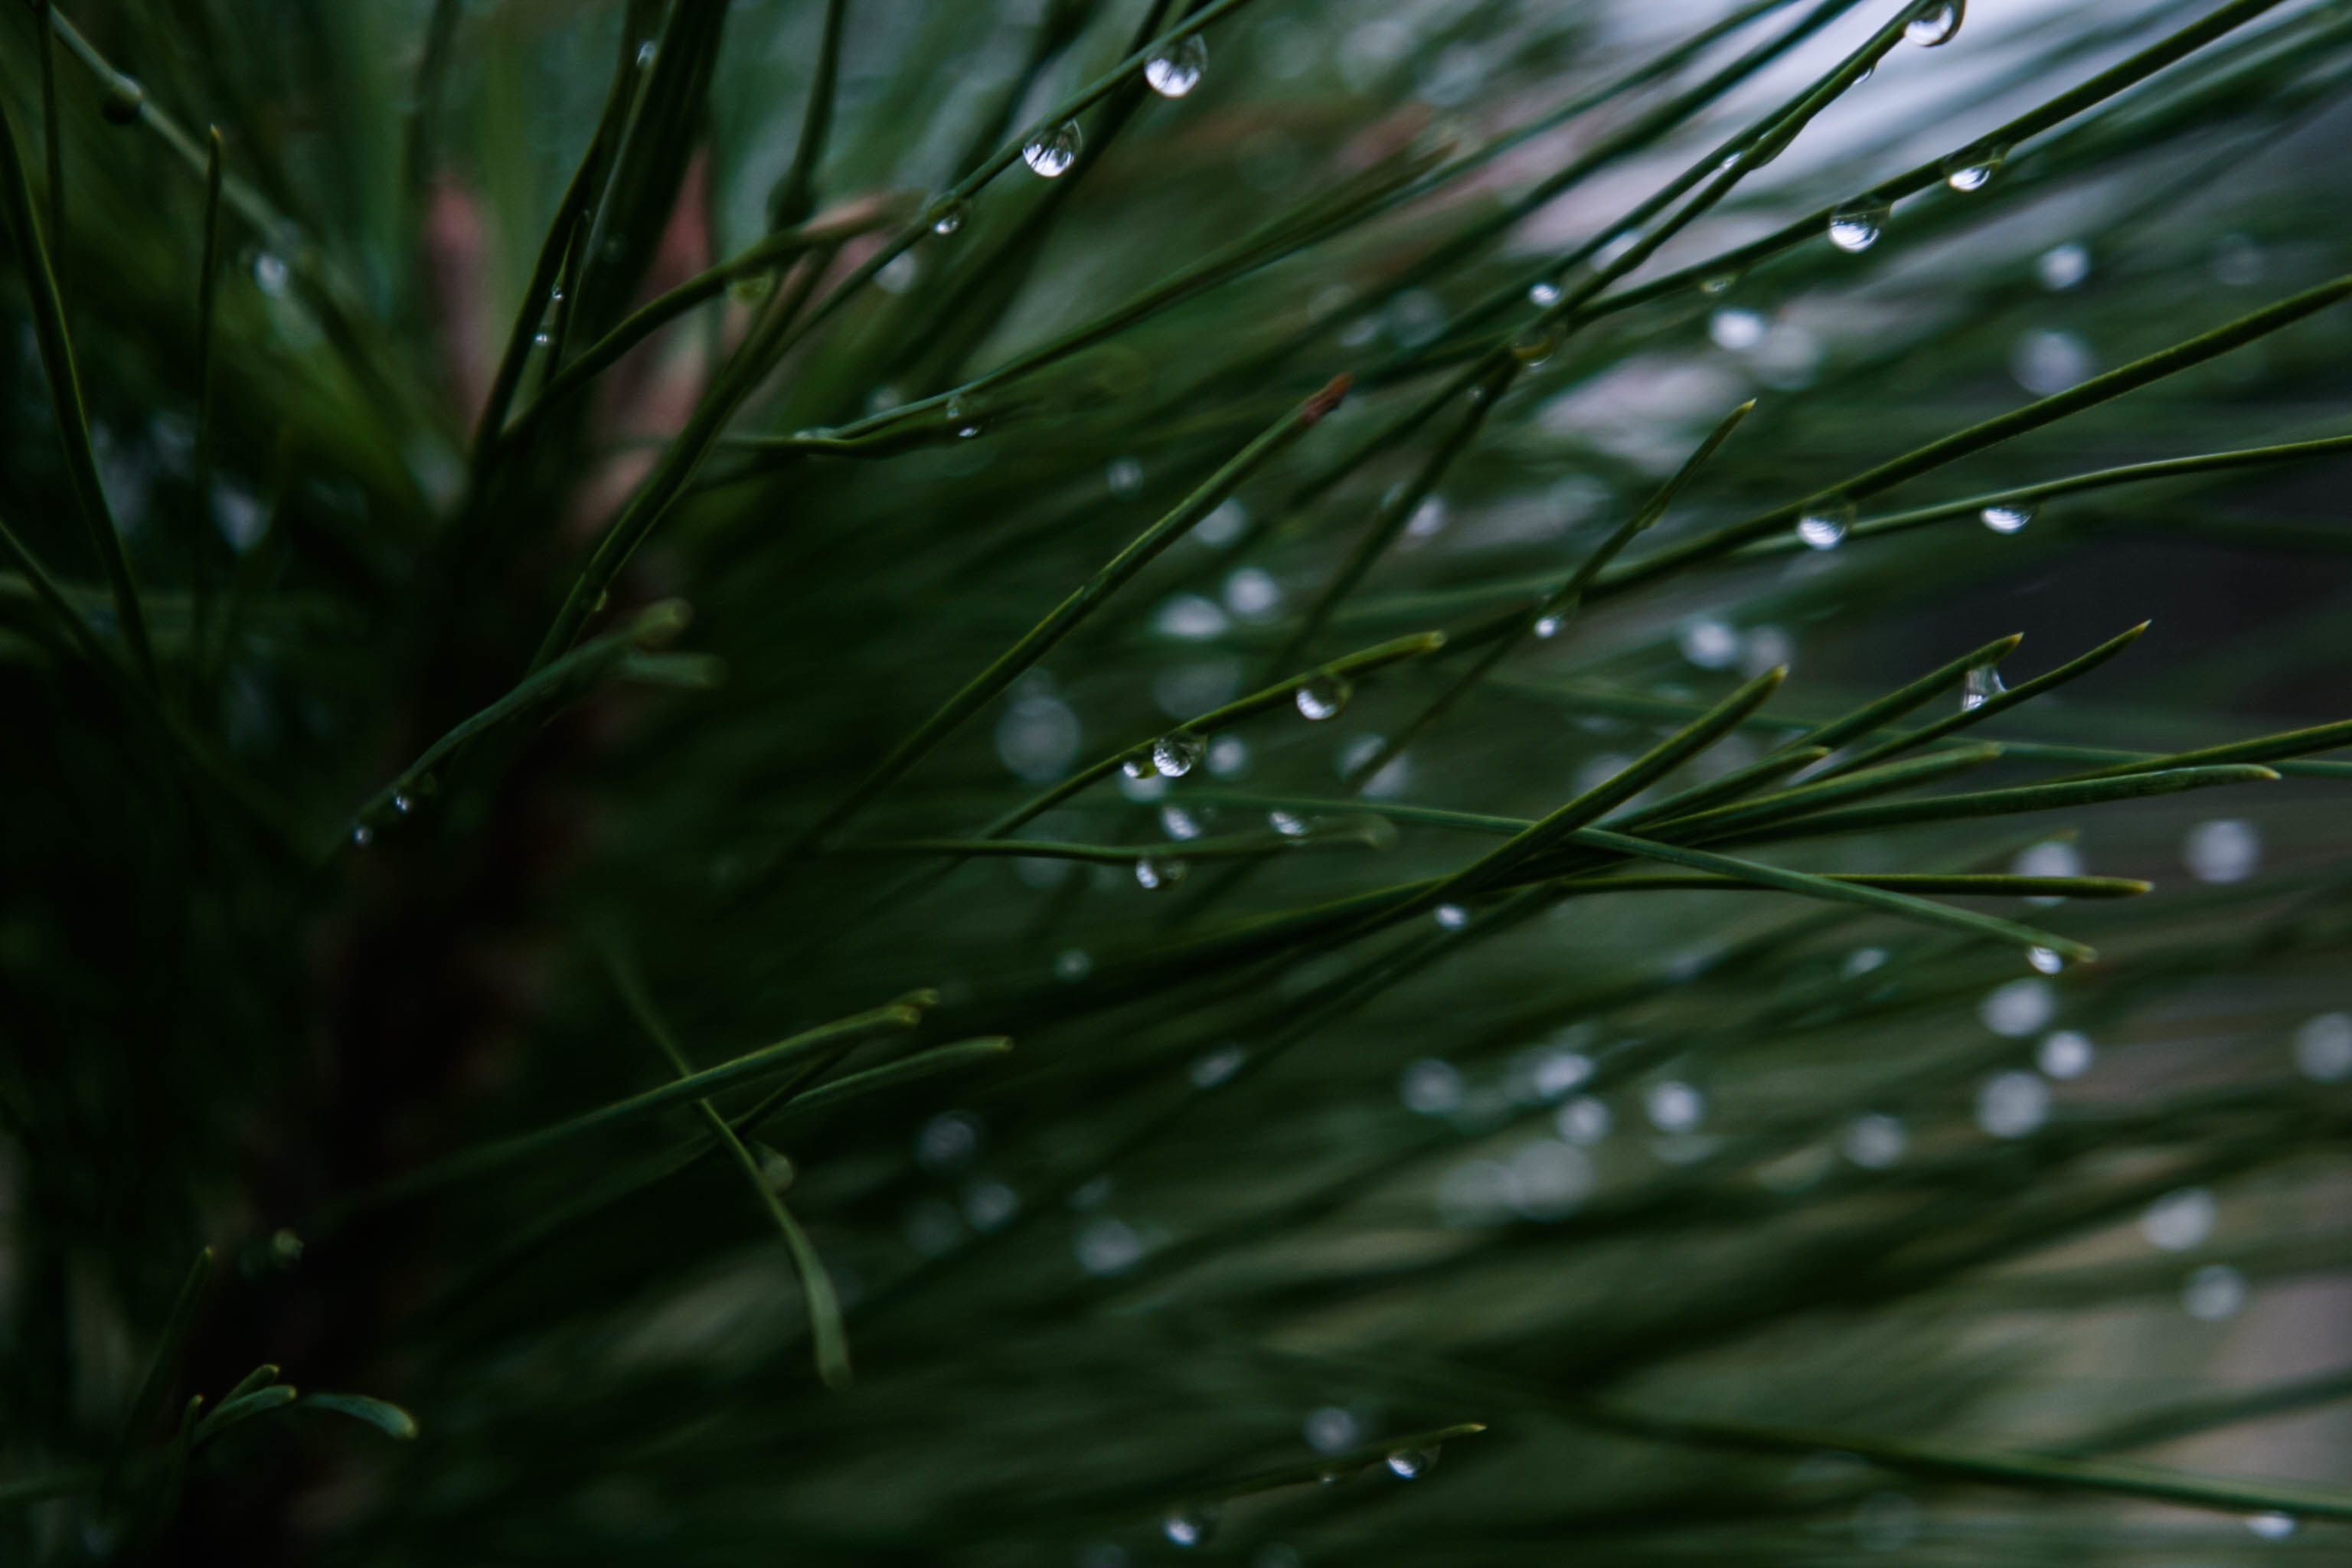
tree, water, nature, grass, branch, dew, growth, plant, sunlight, rain, leaf, flower, wet, pine, green, macro, evergreen, botany, closeup, fir, flora, twig, conifer, spruce, droplets, needles, organic, macro photography, plant stem, woody plant, land plant